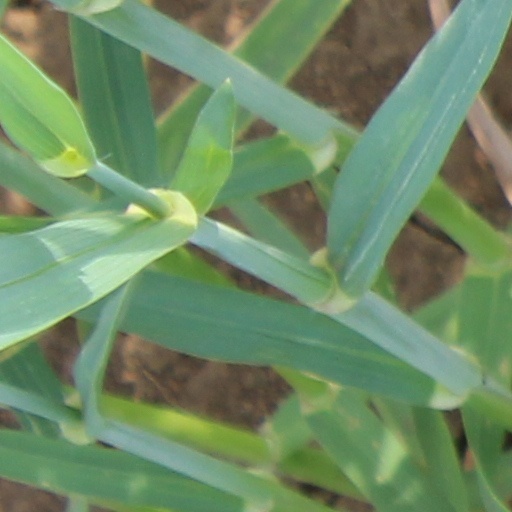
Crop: wheat